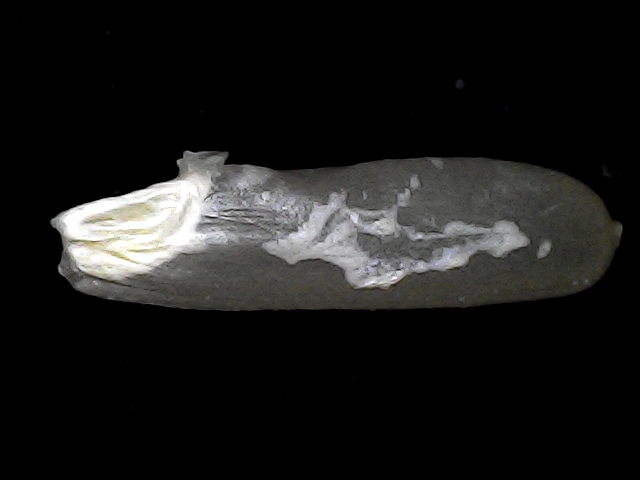
Rice variety: BD70